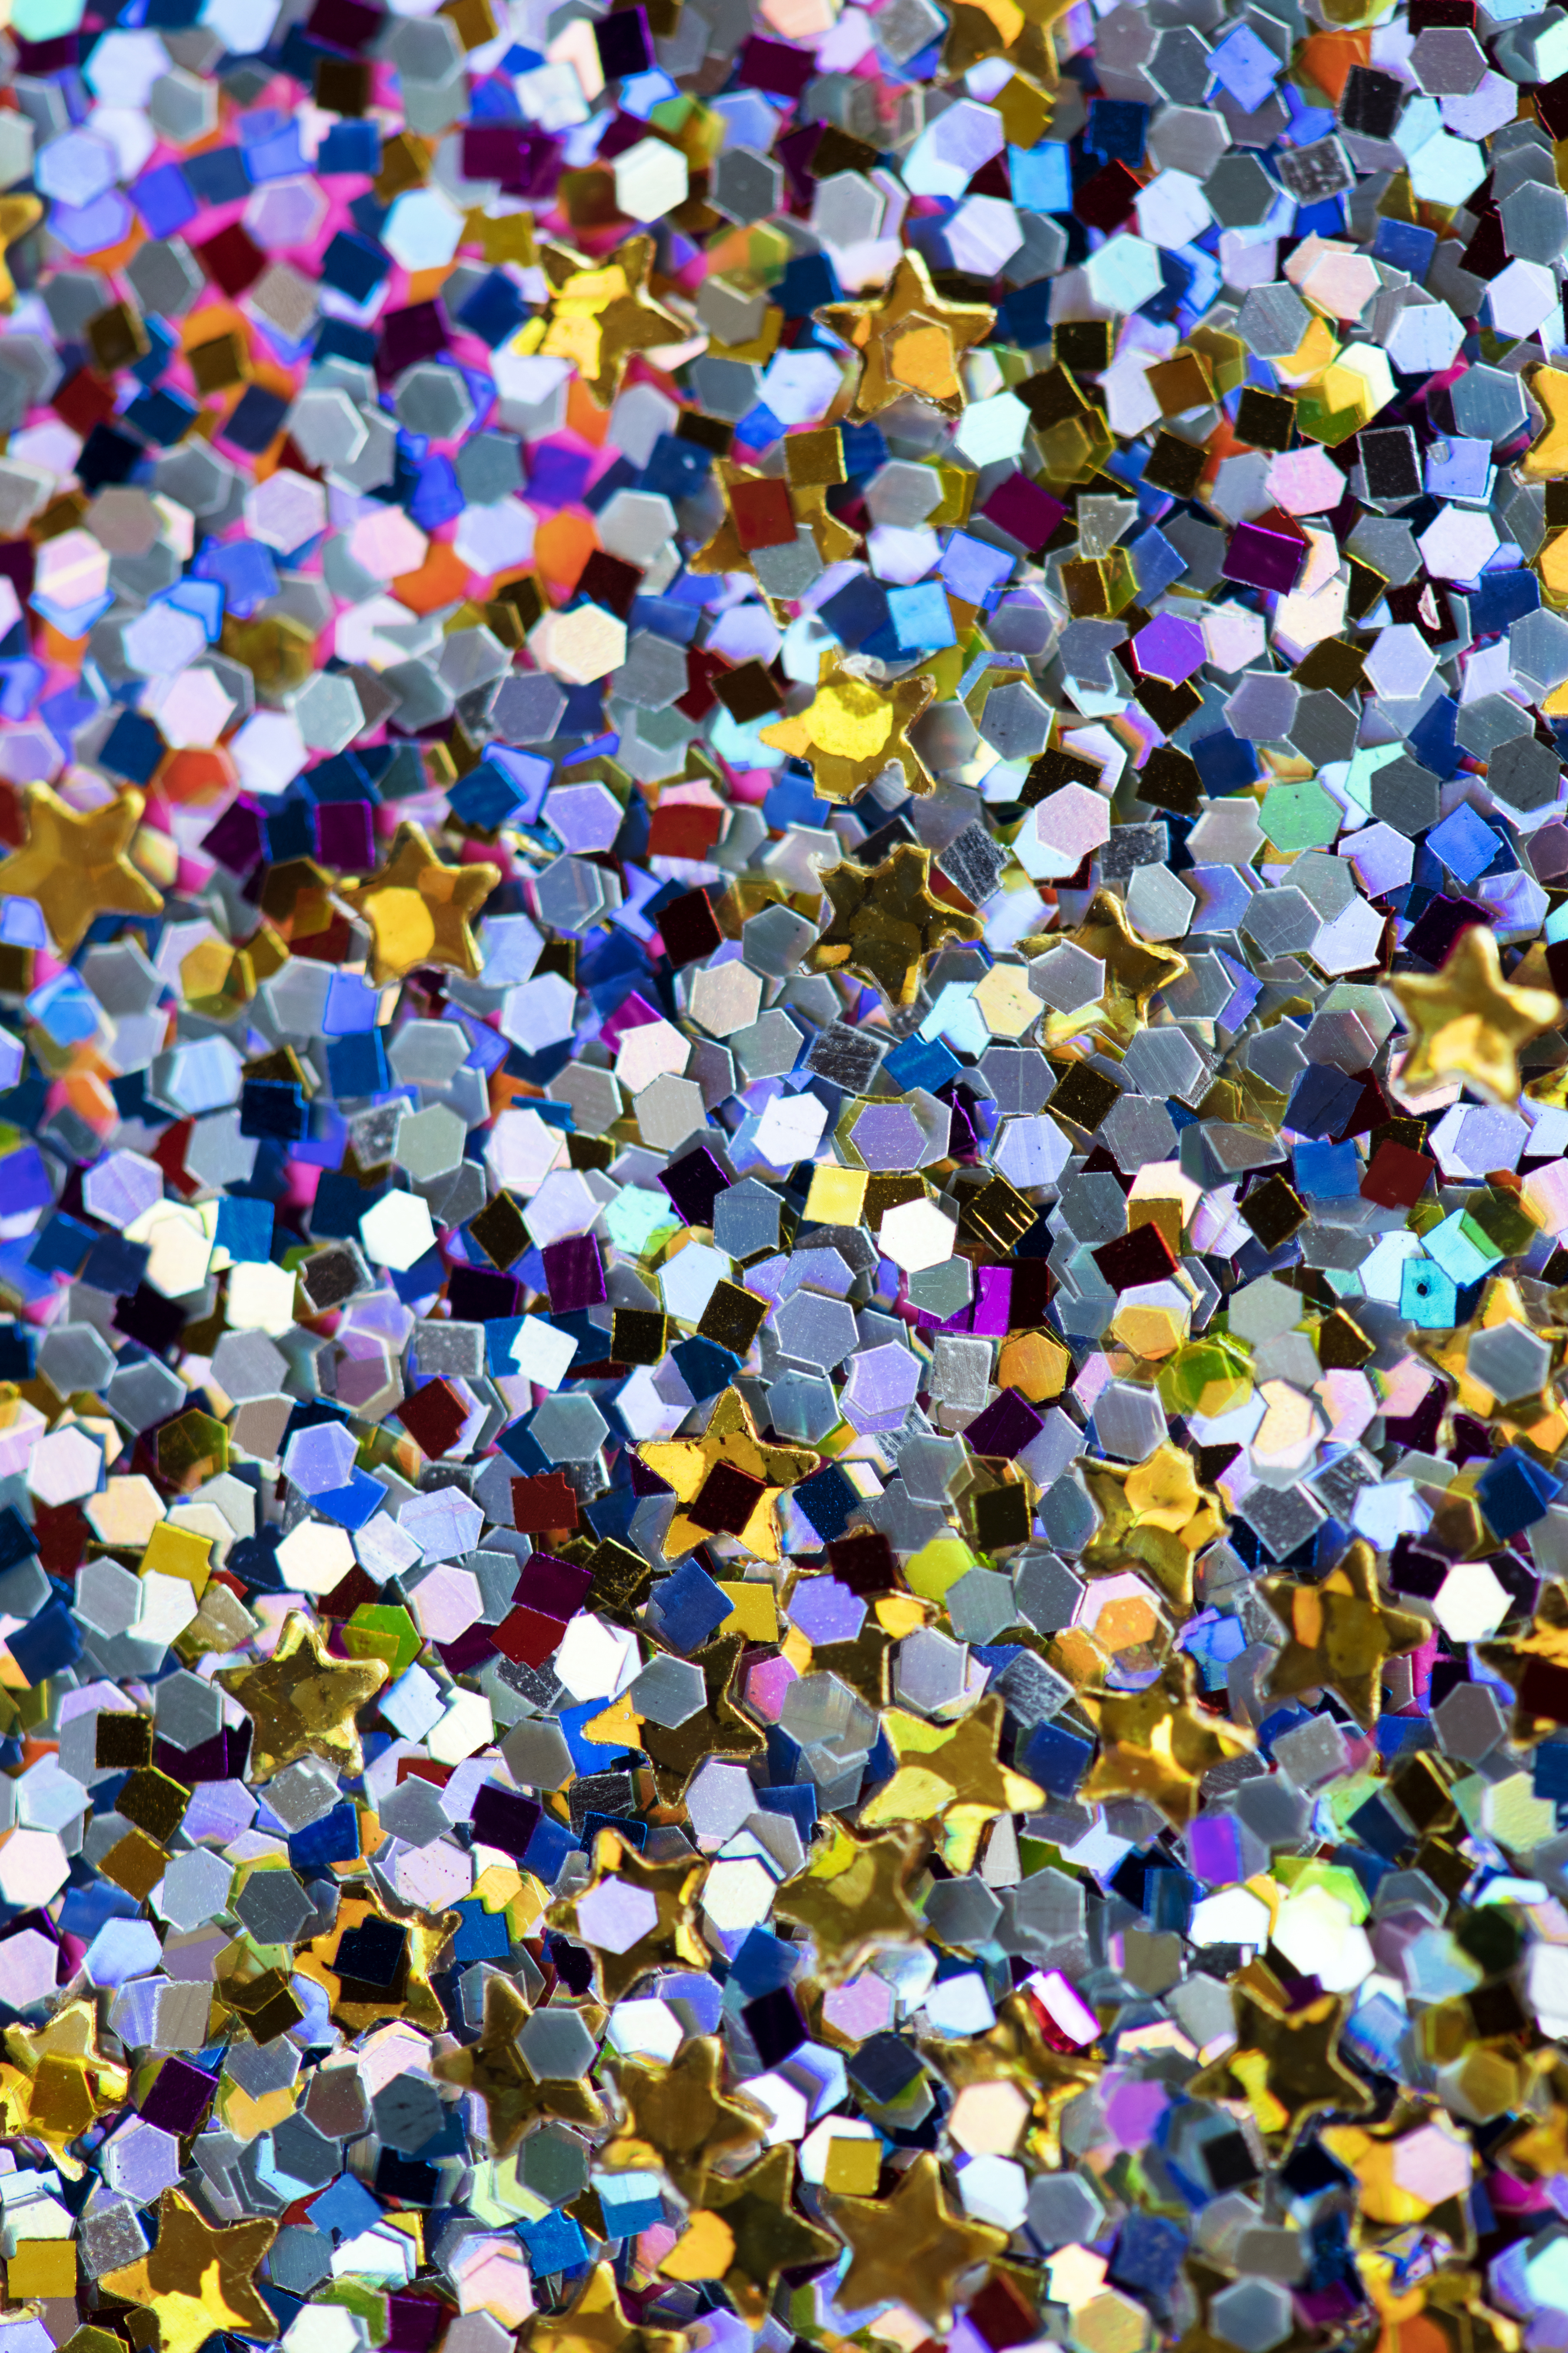
abstract, background, carnival, celebration, christmas, colorful, copper, craft, decoration, design, disco, effect, fashion, festive, girly, glamour, glitter, glittery, glow, glowing, metallic, party, pattern, rainbow, retro, sequin, shimmer, shine, shiny, sparkle, sparkling, textile, texture, textured, wallpaper, purple, material, petal, festival